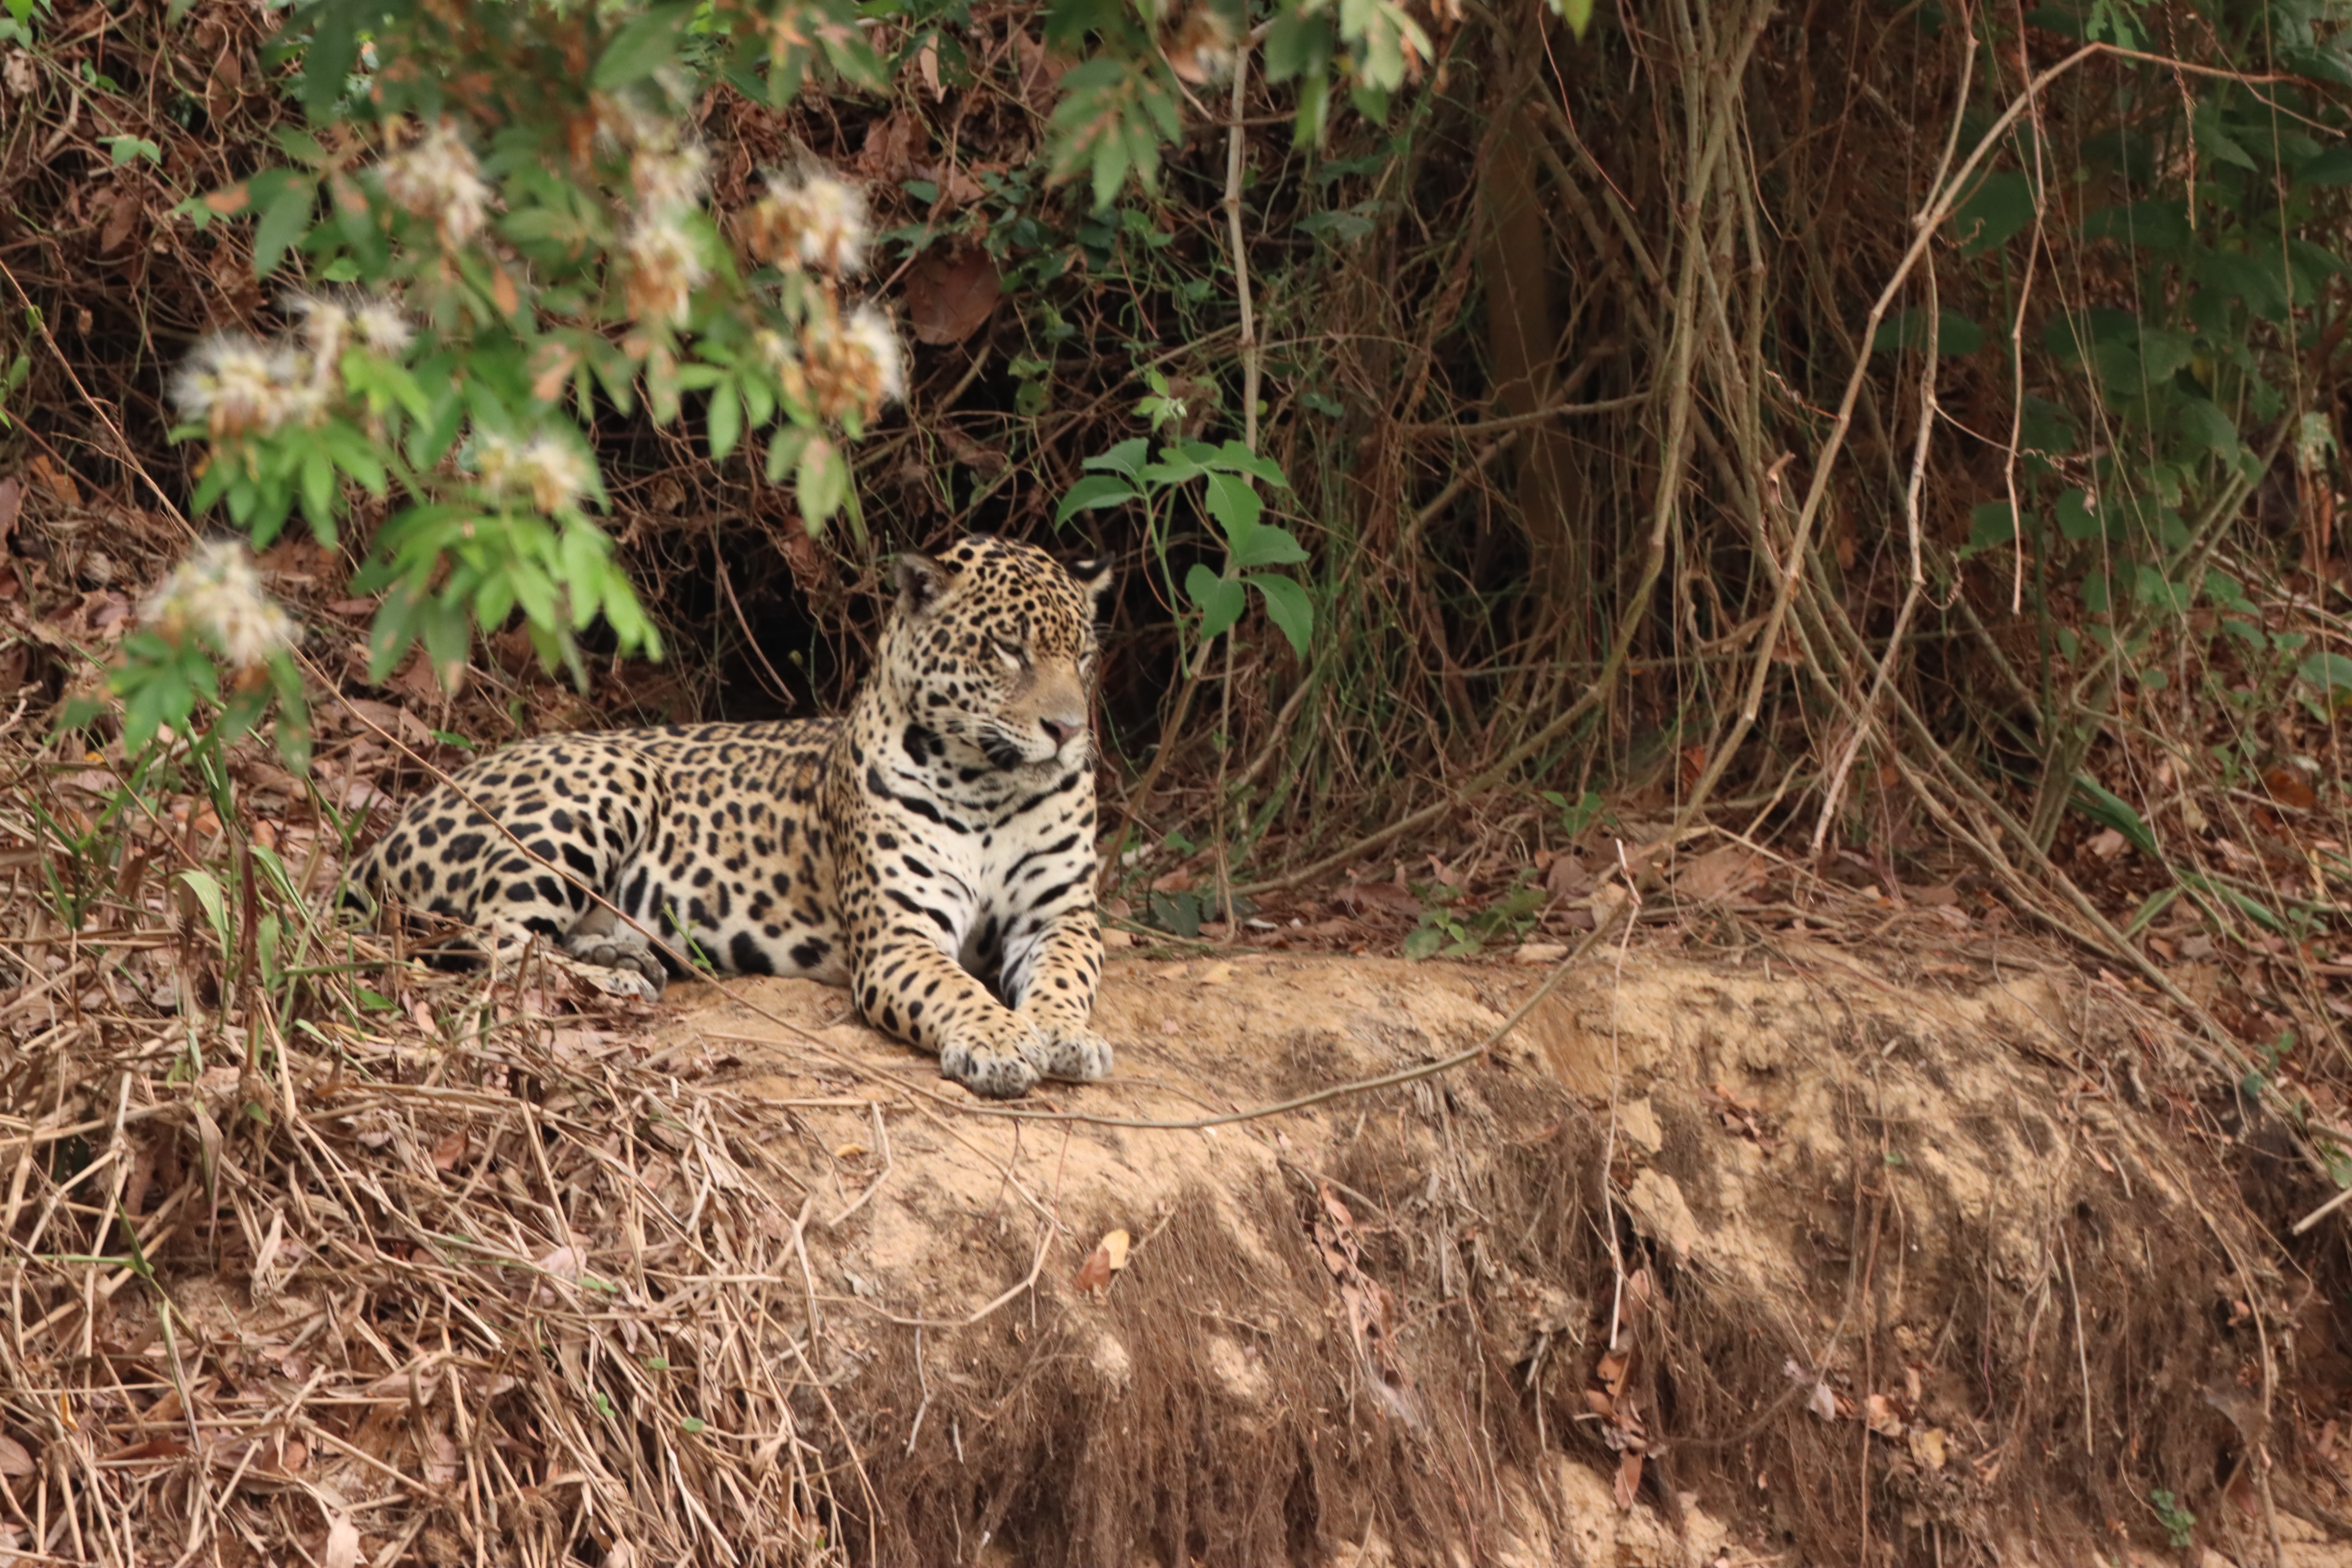
Jaguar: Guaraci